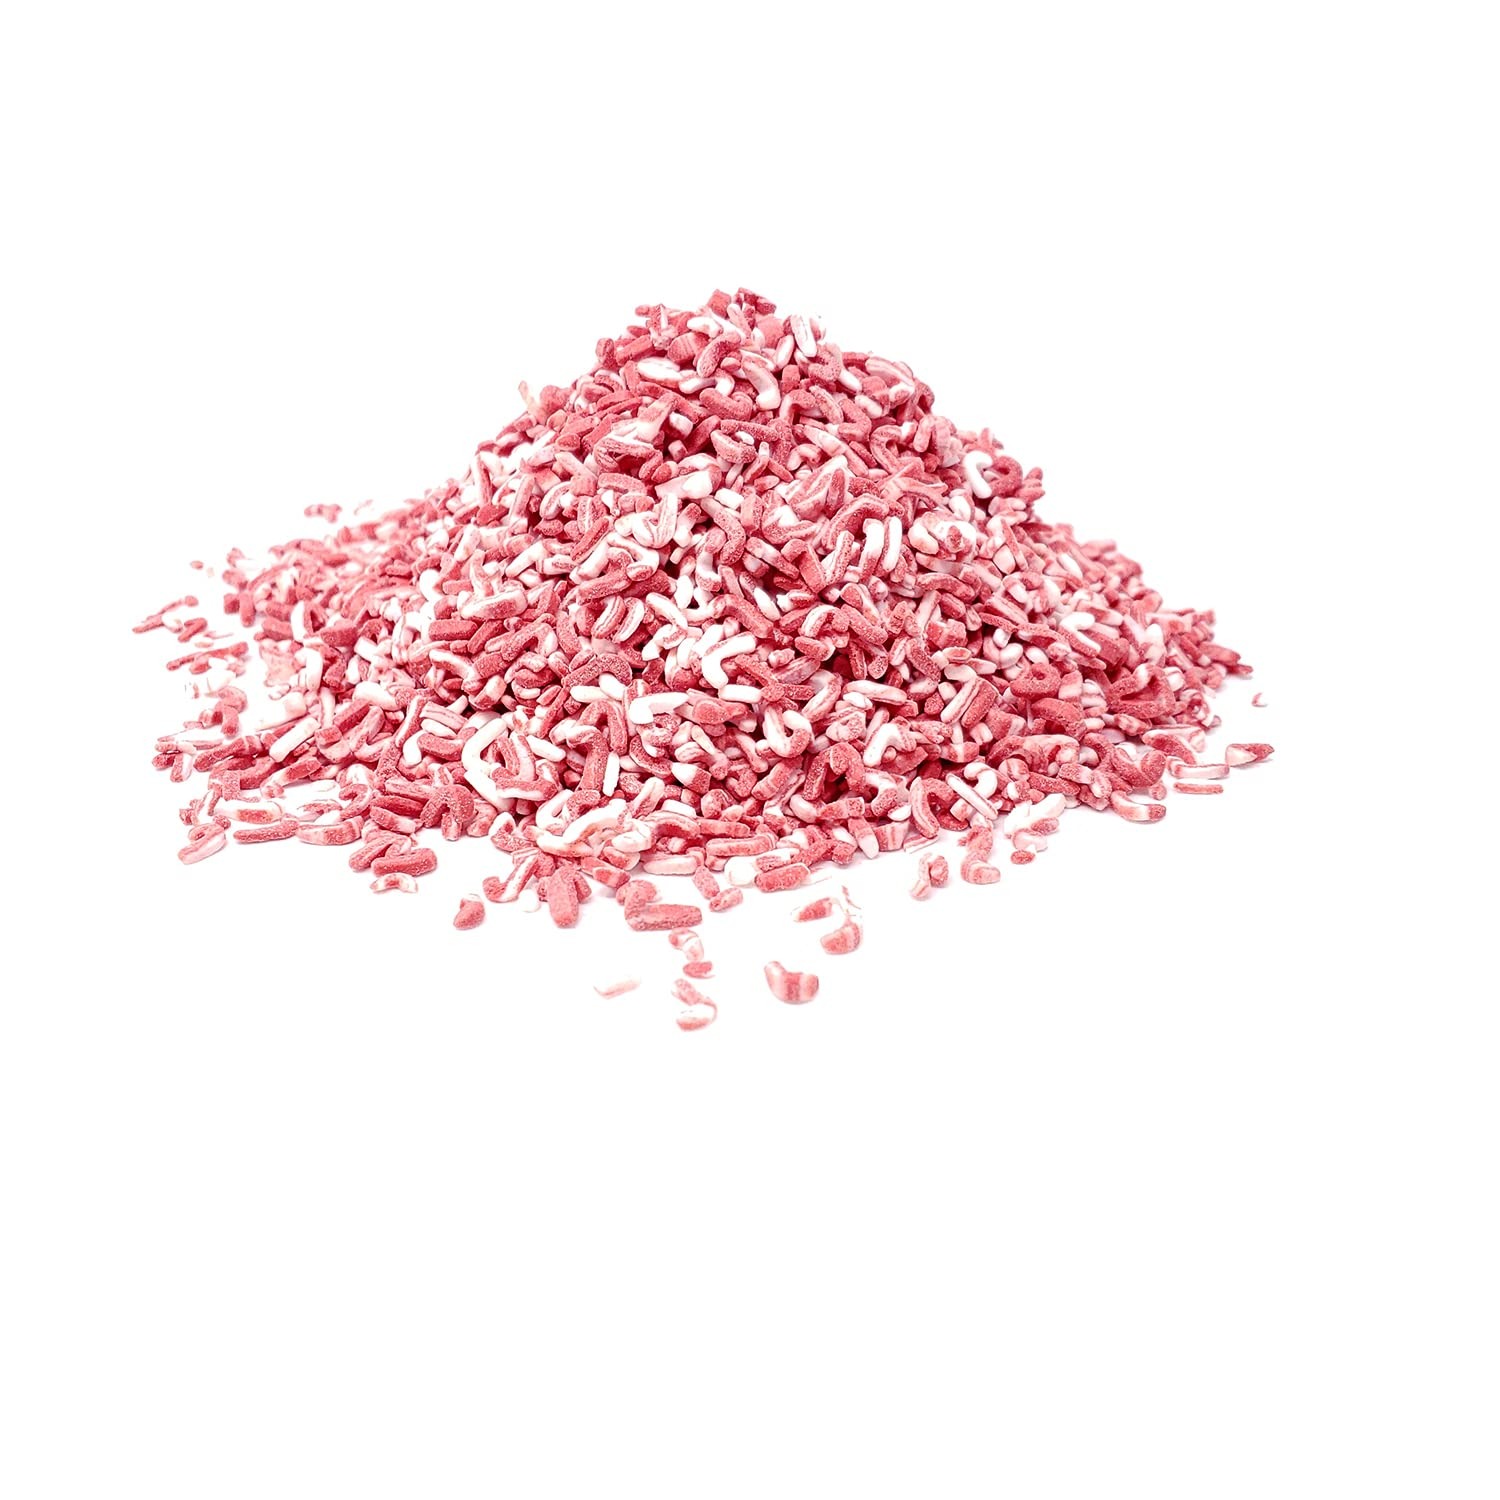
Item Name: Candy Retailer Peppermint Candy Cane Cupcake Sprinkles 4oz
Bullet Point 1: Peppermint Candy Cane Shapes will add a splash of red and white color along with a peppermint flavor to your Christmas treats.
Bullet Point 2: Bring a burst of holiday cheer to any cookie, cake or candy with these Peppermint Candy Cane sprinkles.
Bullet Point 3: Sprinkles ship in a resealable poly bag to maintain freshness.
Bullet Point 4: Perfect to decorate cakes and cookies this holiday baking season!
Product Description: Peppermint Candy Cane Shapes will add a splash of red and white color along with a peppermint flavor to your Christmas treats. Bring a burst of holiday cheer to any cookie, cake or candy with these Peppermint Candy Cane sprinkles. Sprinkles ship in a resealable poly bag to maintain freshness. Perfect to decorate cakes and cookies this holiday baking season!
Value: 4.0
Unit: Ounce

Price: 7.99